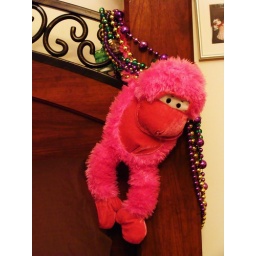
A pretty good sign there is monkey business in the area :)